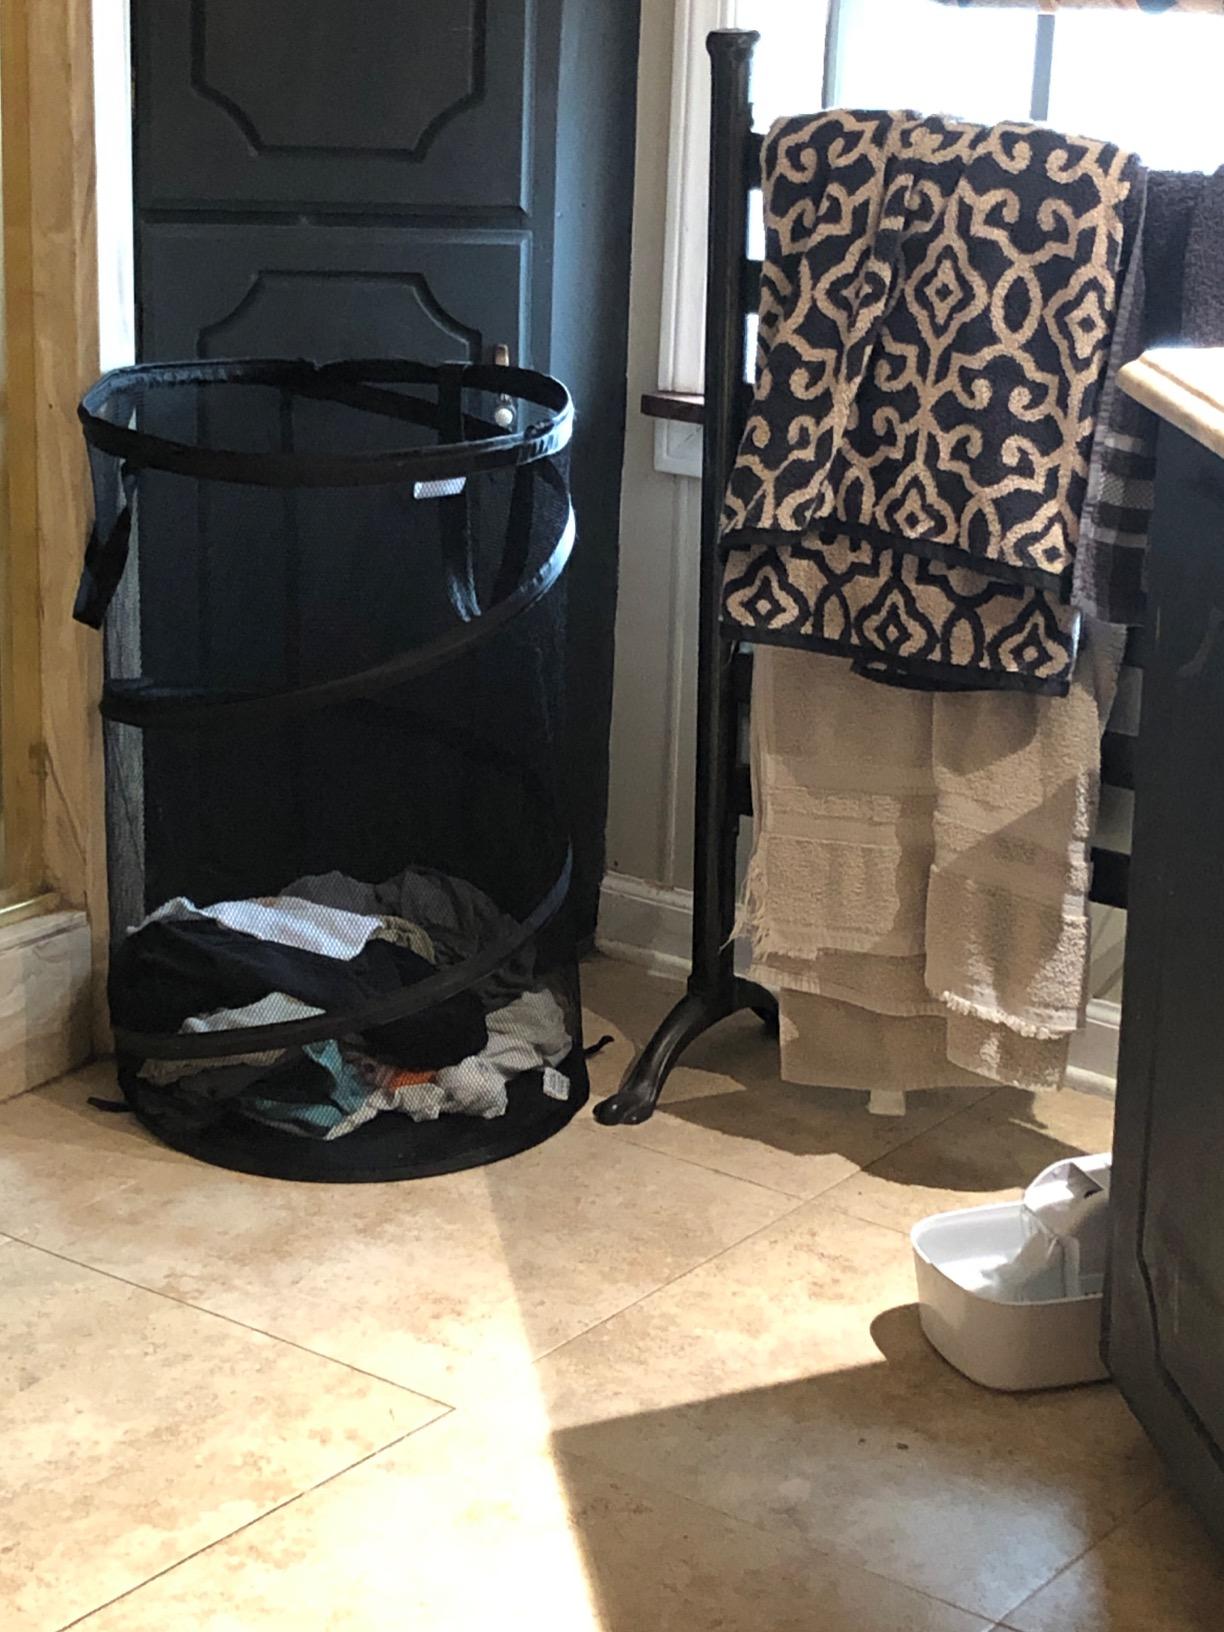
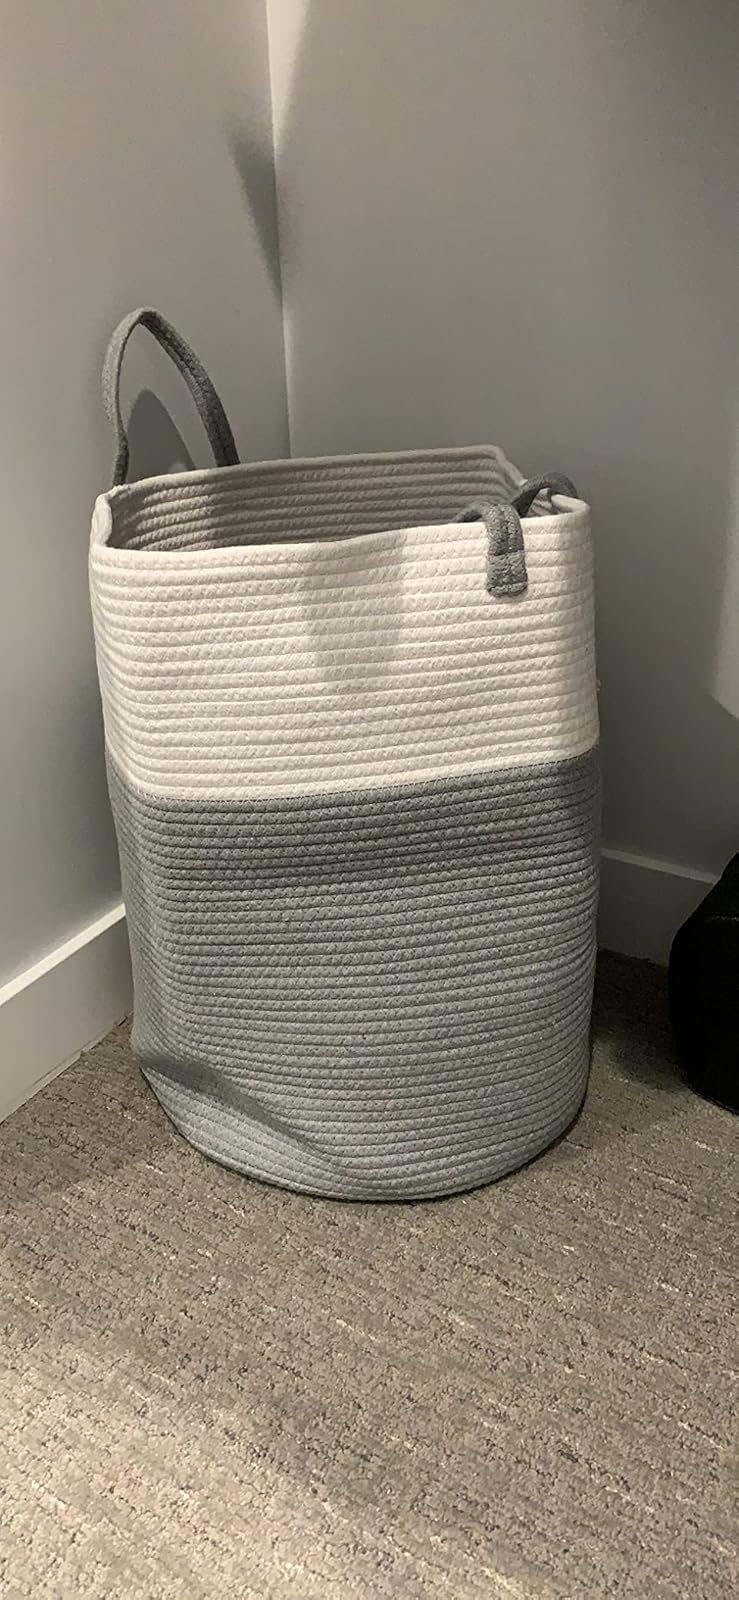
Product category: items_hamper
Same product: no